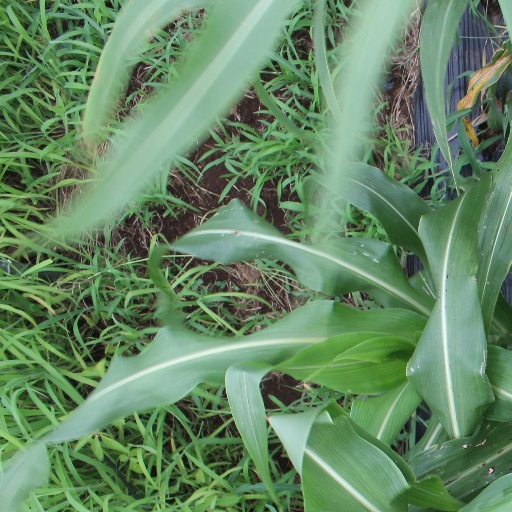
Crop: sorghum